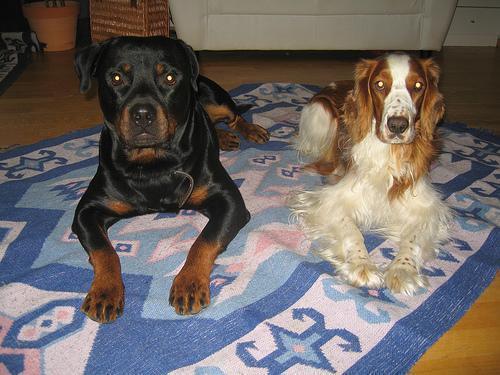
Welsh_springer_spaniel